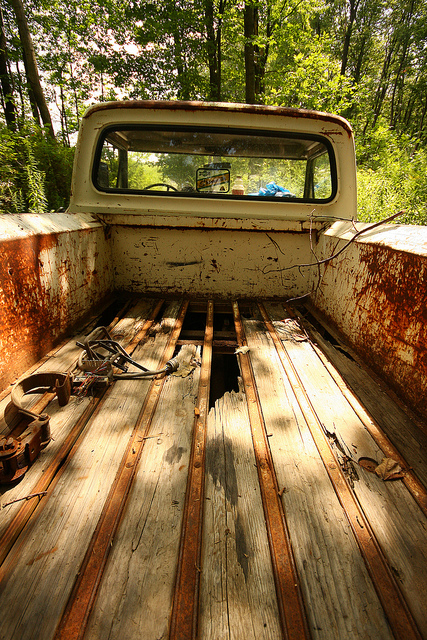
An image of the back trunk of a truck.

A view of the back of a pick up truck with a hole in it.

an old rusty truck near a tree line

The back view of a pick up truck next to a wooded area.

The rotted out bed of a truck left in the woods.